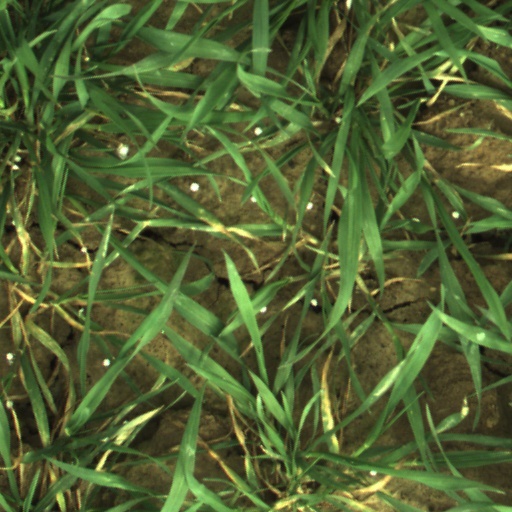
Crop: wheat